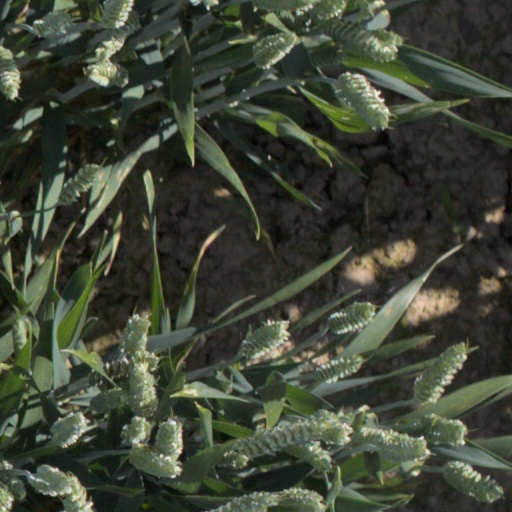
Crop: wheat